Adele Dixon

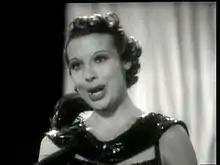
Adele Dixon opening the BBC Television Service, 2 November 1936

Adele Dixon (born Adelaide Helena Dixon; 3 June 1908 – 11 April 1992) was an English actress and singer. She sang at the start of regular broadcasts of the BBC Television Service on 2 November 1936.